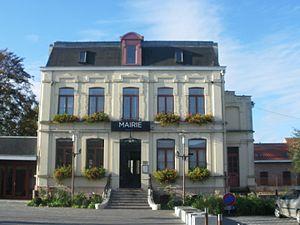
Vue de la mairie d'Attiches.
Attiches est une commune française, située dans le département du Nord en région Hauts-de-France.